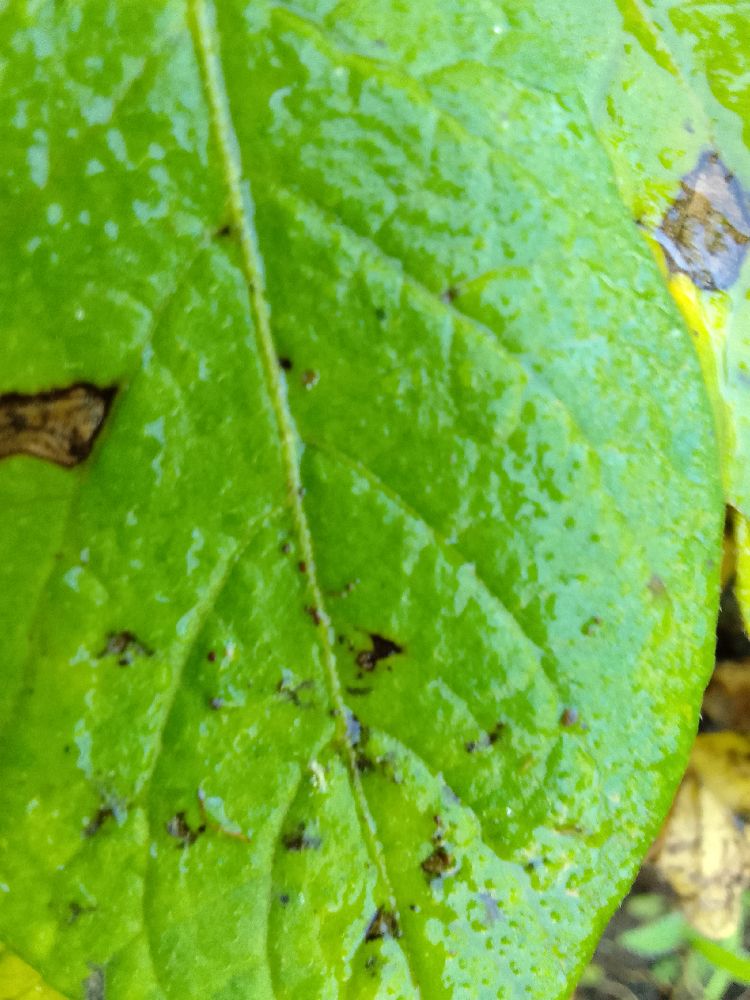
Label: Early blight